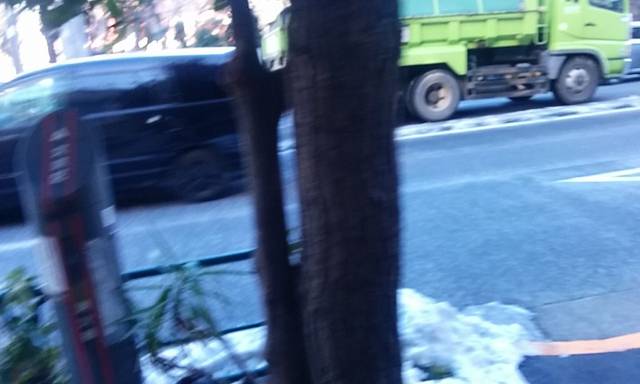
Region: Japan
Coordinates: 35.721, 139.756